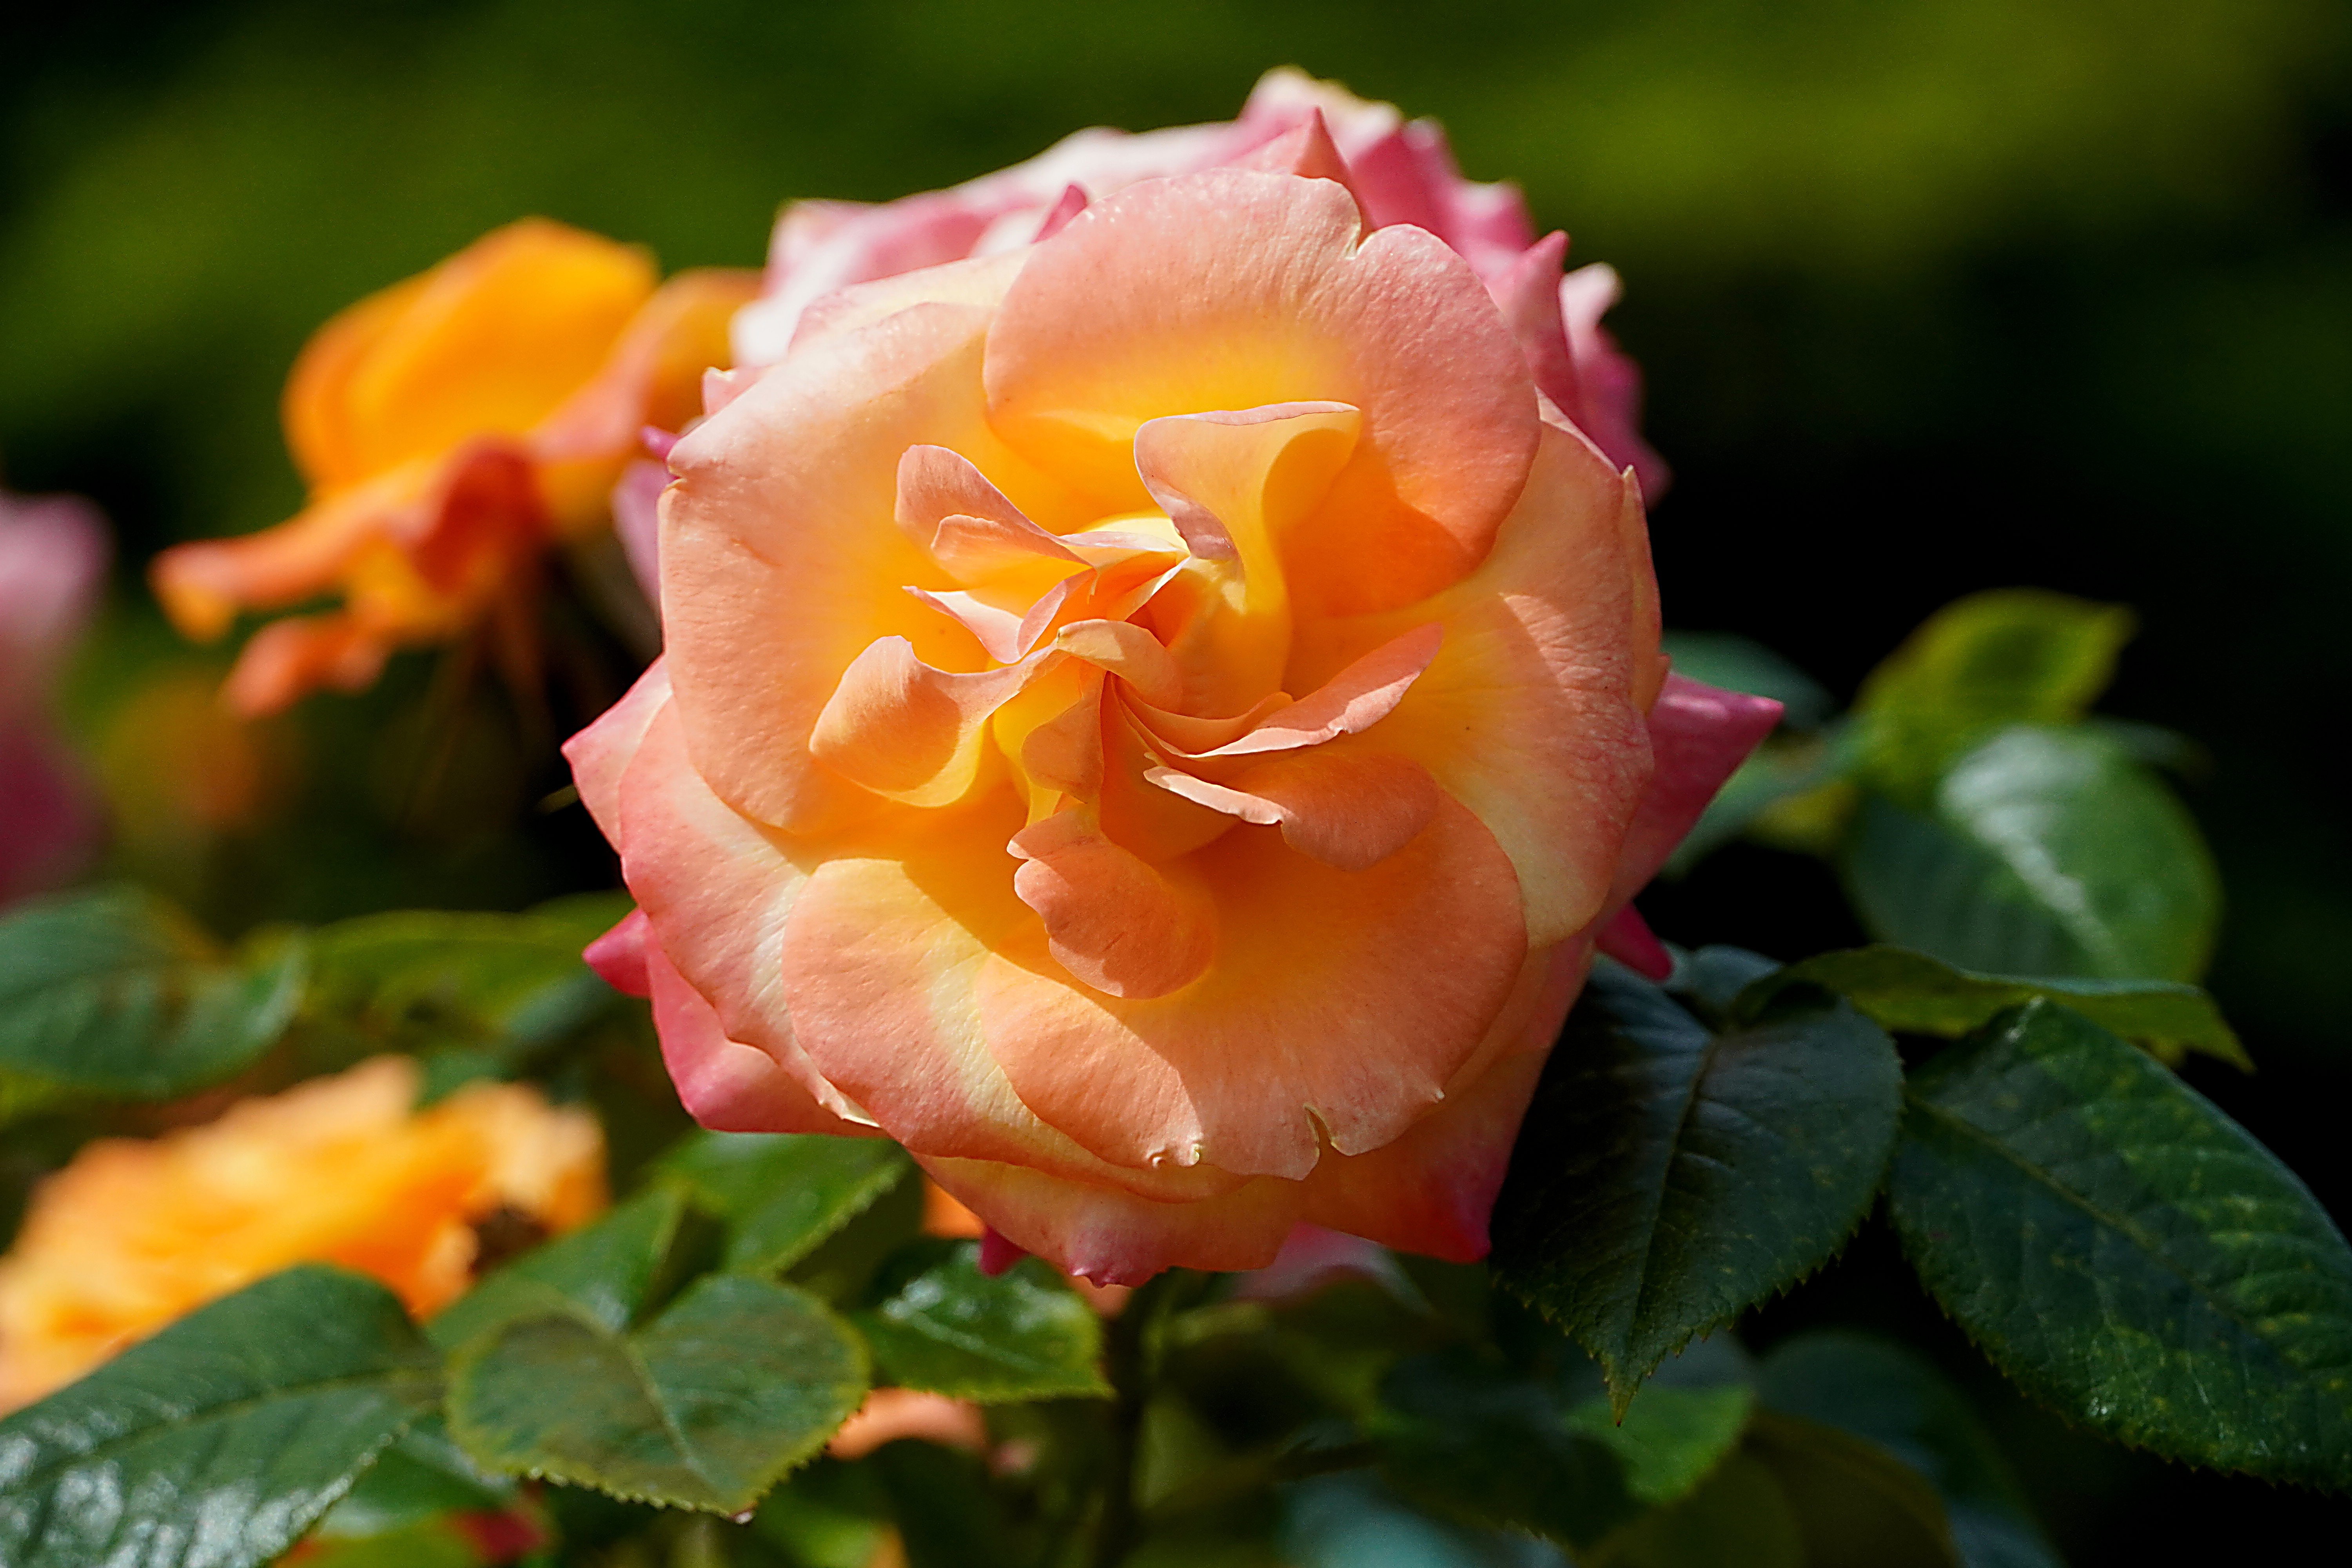
natural, flower, plant, nature, petal, leaf, botany, branch, Hybrid tea rose, rose, grass, flowering plant, rosa centifolia, rose family, rose order, garden roses, floribunda, close up, annual plant, peach, shrub, macro photography, herbaceous plant, china rose, plant stem, still life photography, austrian briar, still life, landscape, Begonia family, perennial plant, Pedicel